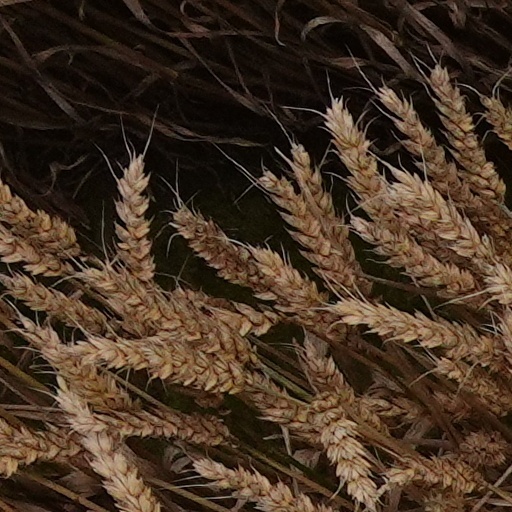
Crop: wheat